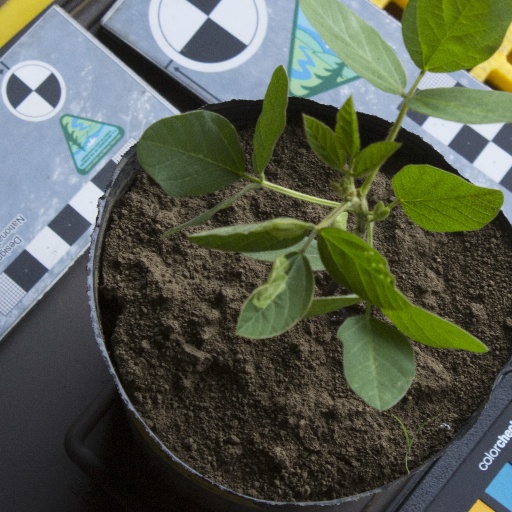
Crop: soybean